Private NanShan Senior High School

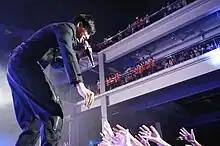
NSSH Star's night in 2011

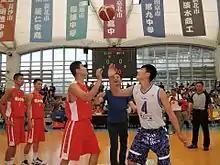
Mayor starts the NSSH Cup by tossing the ball to the air

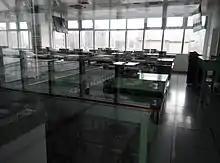
Equipment in NSSH 7F Lab

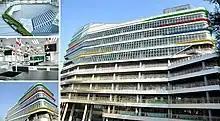
Science Building

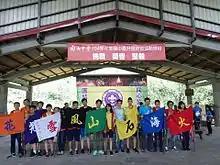

Apart from its main campus, NSSH also has a secondary campus called Zhang-He Campus 2. This campus was rented from next door and can be accessed from Yi-yi gate. This campus is currently set aside as a parking lot for guests, garbage centre and school bus boarding area. It also has two full and five half-basketball courts as well as a soccer pitch. Starting from 2016, Zhang He took back part of the campus to build a central kitchen, forcing Nanshan to reduce the size of the soccer pitch.